Rebecca Traister

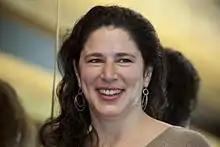
Traister at the JWA Making Trouble/Making History luncheon, 2012

Rebecca Traister (born 1975) is an American journalist who has covered U.S. politics, with a focus on issues affecting women. She is a writer-at-large for "New York" magazine and has been a frequent guest commentator on cable news networks. She is the author of two bestsellers, "All the Single Ladies" (2016) and "Good and Mad" (2018).